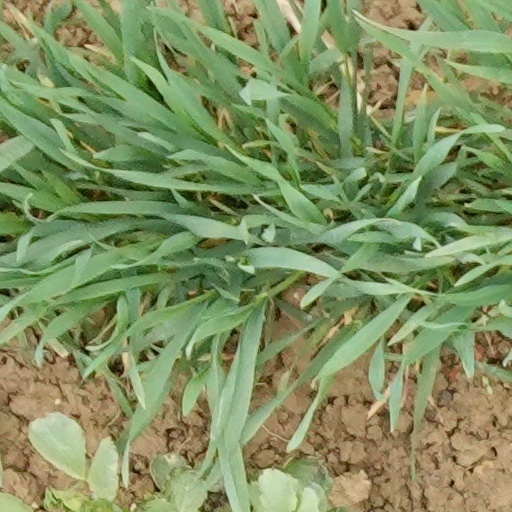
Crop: wheat